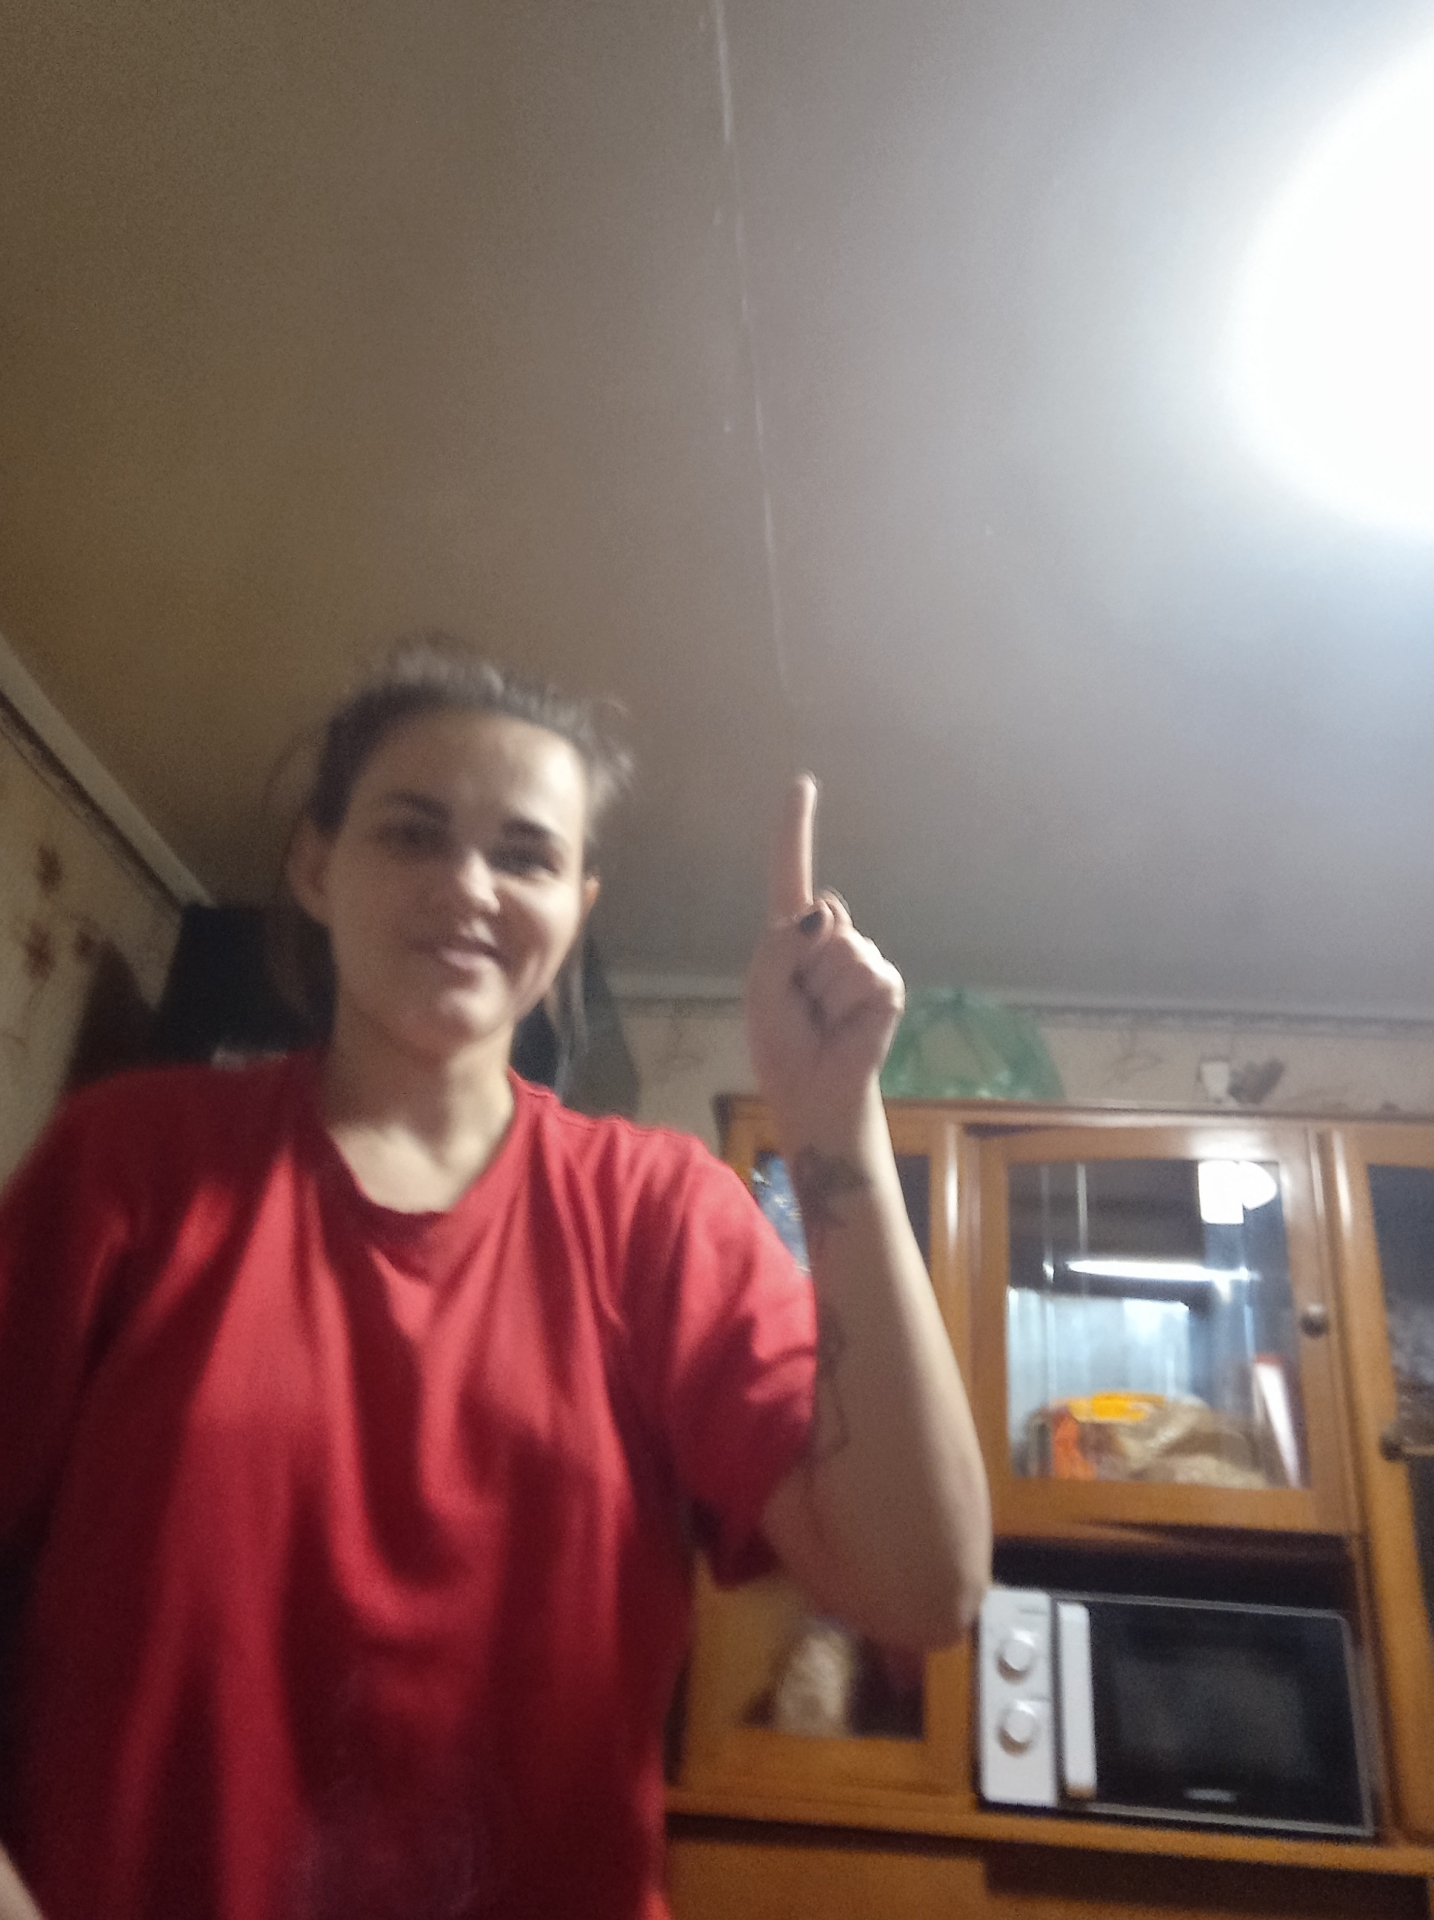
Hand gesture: one